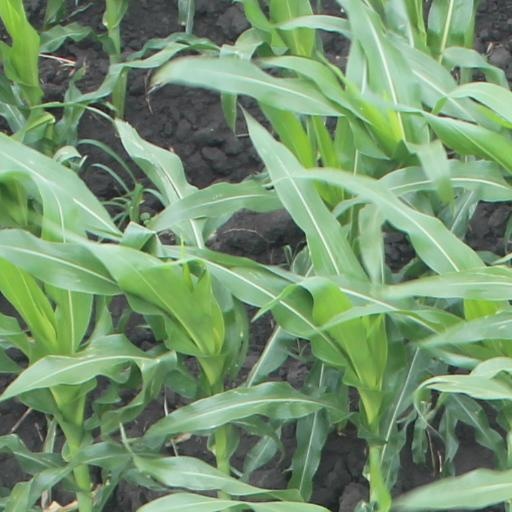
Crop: maize; corn